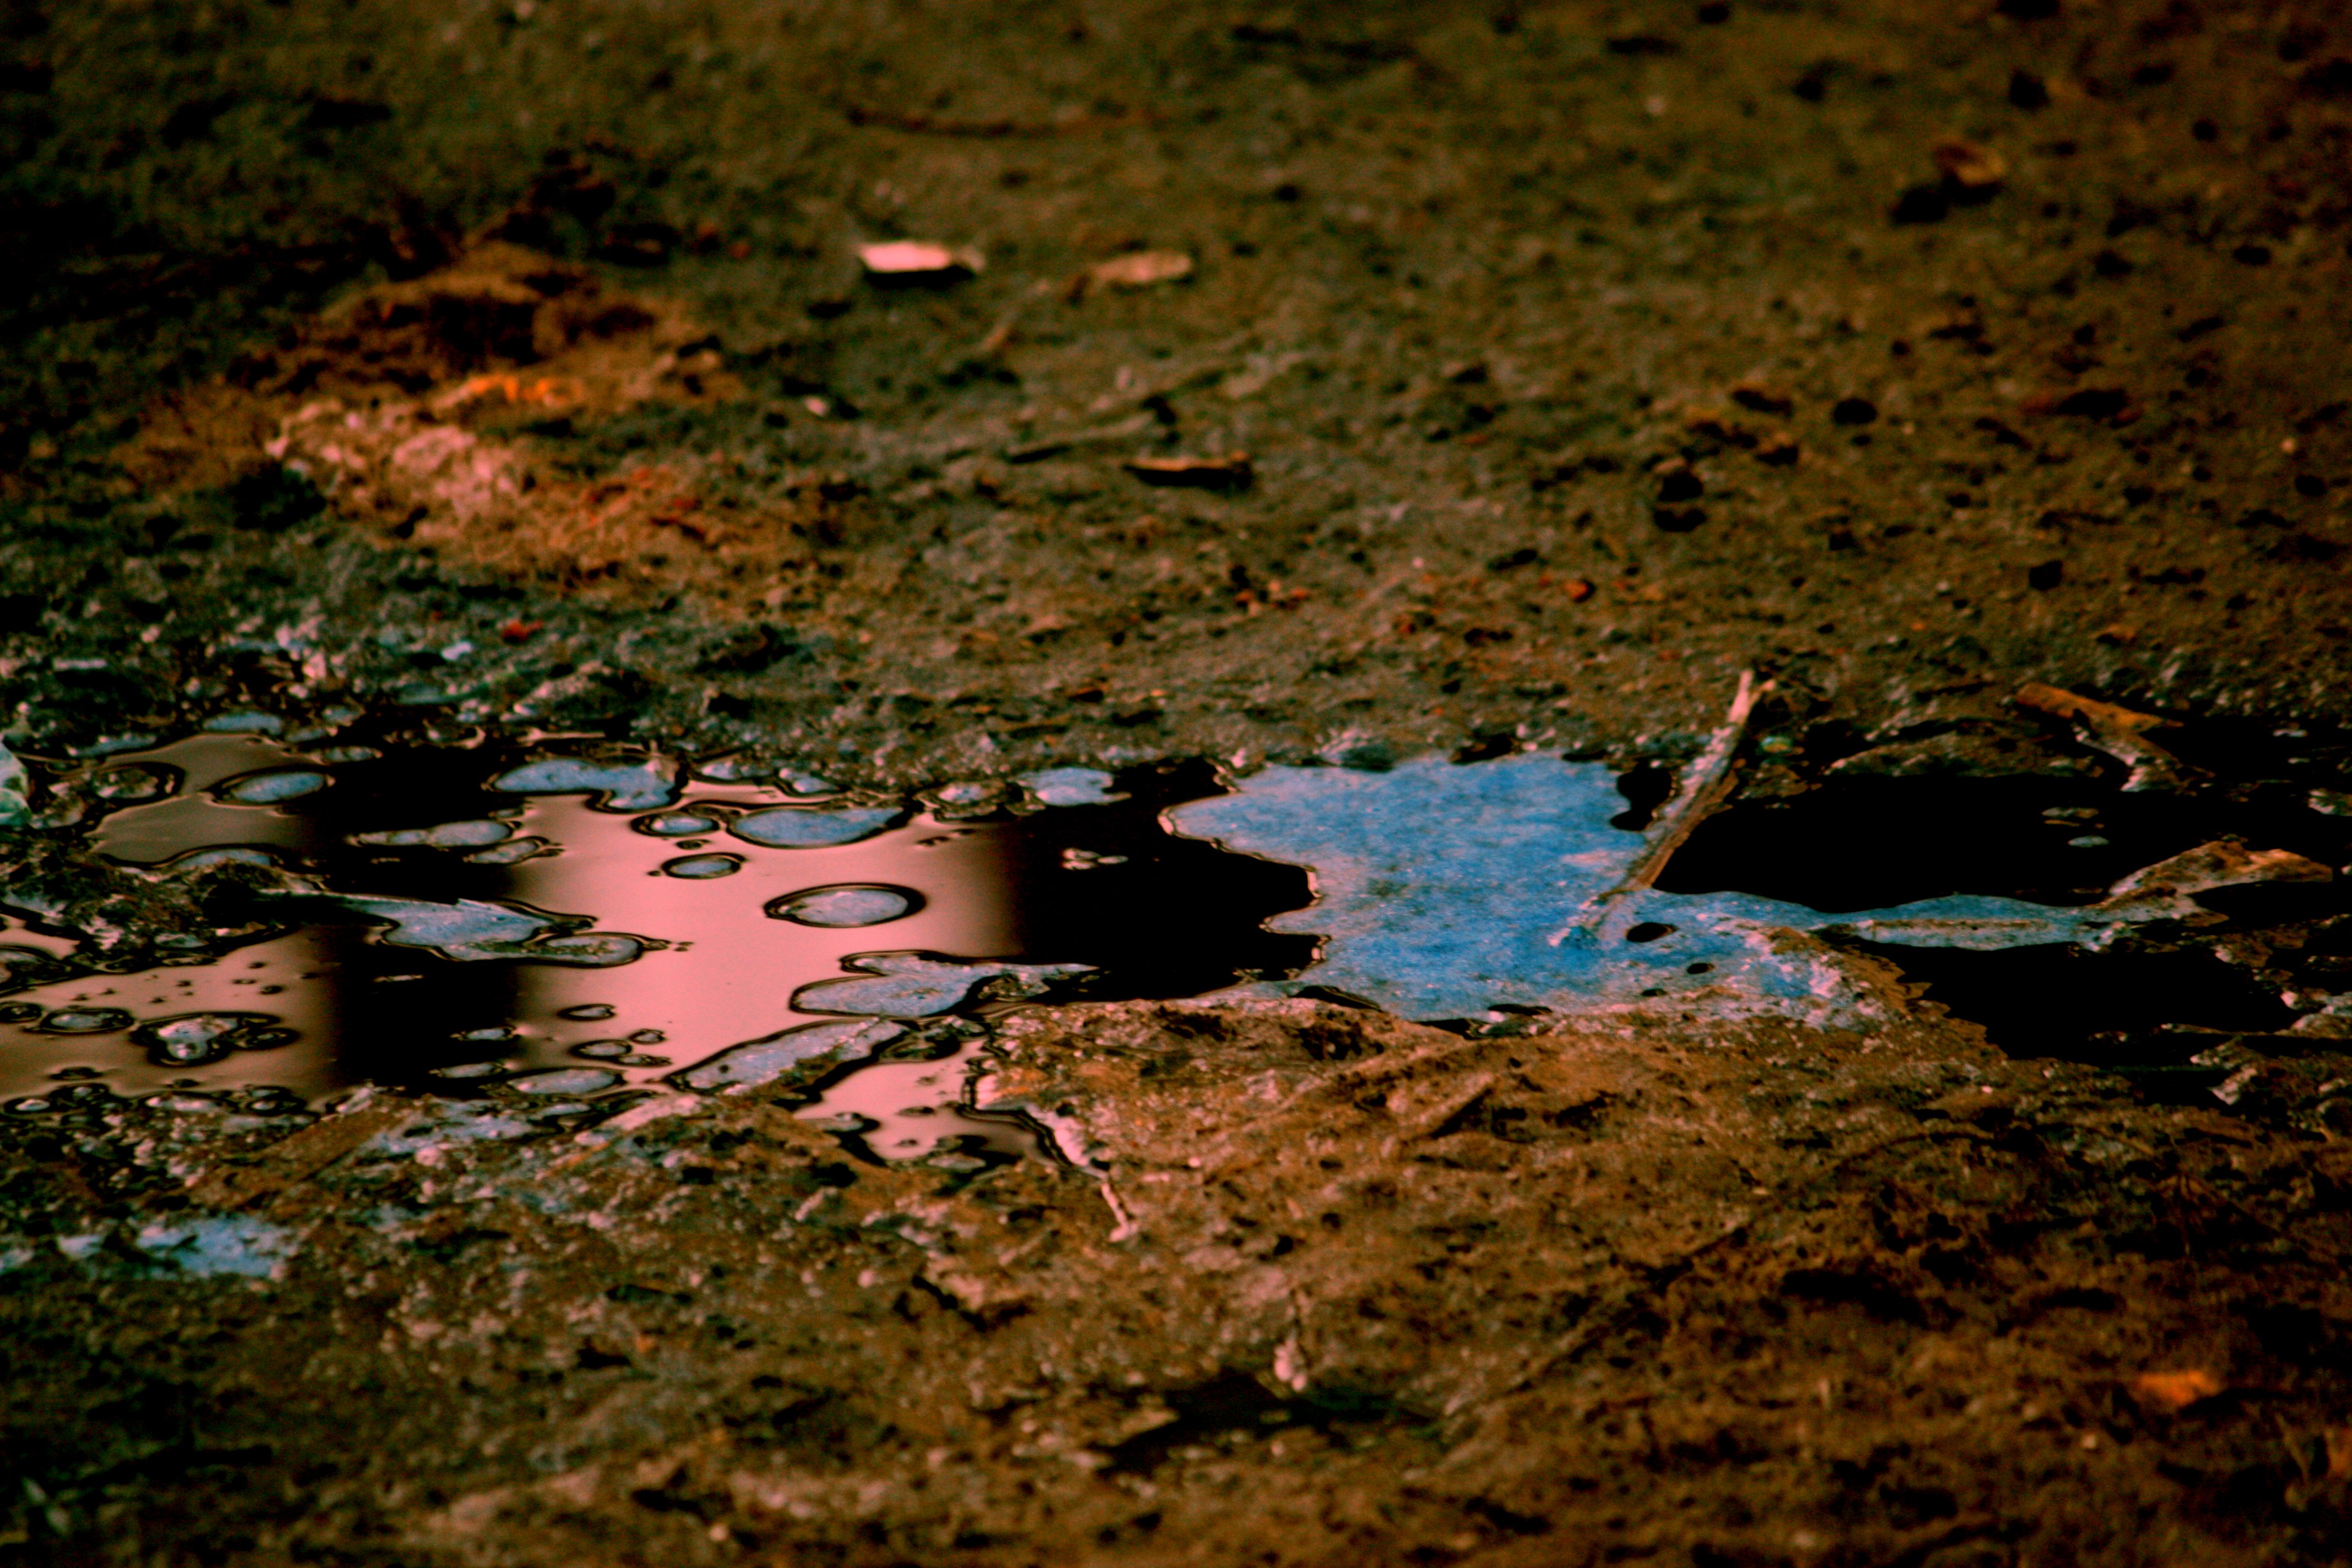
nature, street, leaf, flower, reflection, nyc, color, autumn, soil, chemical